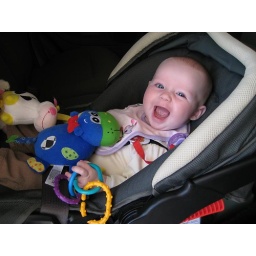
A happy girl in the car